Adhemar da Silva

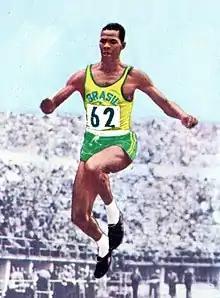
Coloured version of Adhemar da Silva

He again came into the fore as a pre-favorite just when the Olympics was looming and was hyped as a firm contender for gold medal in triple jump at 1956 Summer Olympics. He also served as the flagbearer for Brazil at the 1956 Summer Olympics in the opening ceremony. However, it was not easy for Adhemar to claim the Olympic title and defend the Olympic gold medal during the 1956 Olympics as Icelandic triple jumper Vilhjálmur Einarsson gave a run for his money in the finals. Einarsson who was on his Olympic debut took limelight and recognition in the 1956 Olympics after clearing a whopping 16.26 meters (which many call his jump was aided by the wind) in his second jump in the triple jump final to create a new Olympic record. Interestingly and coincidentally the Olympic record in men's triple jump was previously held by Adhemar who had jumped 16.22 meters during the 1952 Olympics. Einarsson's record jump of 16.26 meters stunned the spectators, organisers and fellow competitors including Adhemar, which also raised the expectations among the sporting fraternity that Einarsson would win the gold medal in the competition. Einarsson came in as a surprising element who gave an unexpected challenge for Adhemar with the latter's bid to reclaim the Olympic title was almost quashed. The presence of Einarsson made it even special as he was just one of only two athletes who would represent Iceland during the 1956 Summer Olympics. However, Adhemar bounced back strongly by breaking the Olympic record set by Einarsson during the same competition by jumping 16.35 meters in his fourth jump and as a result he was once again in contention for gold medal. Adhemar backed up his jump by equalling Einarsson's best jump in the fifth round (16.26 meters) and adding a 16.21 meters in the final round. In the end, Adhemar da Silva successfully defended his Olympic title at the 1956 Olympics largely due to the Olympic record leaping 16.35 metres in fourth round and also for recording over 16 metres jumps on three occasions. On the other spectrum, his rival Einarsson had to settle for a silver medal which also ensured Iceland's first ever medal at an Olympic event. The gold medal achievement by Adhemar turned out to be the second Olympic gold medal of his career and thus went onto become the first Brazilian to secure gold medals in two successive Olympic appearances.